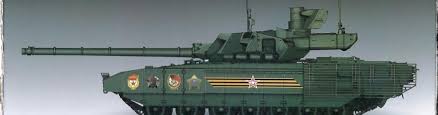
Label: Tank